Black Forest (2018 film)

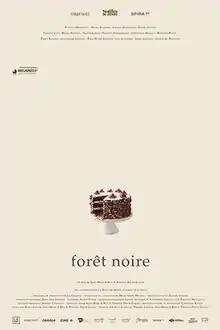
Film poster

Black Forest is a short drama film, directed by Philippe-David Gagné and Jean-Marc E. Roy and released in 2018. It is a co-production of companies from Canada and France.